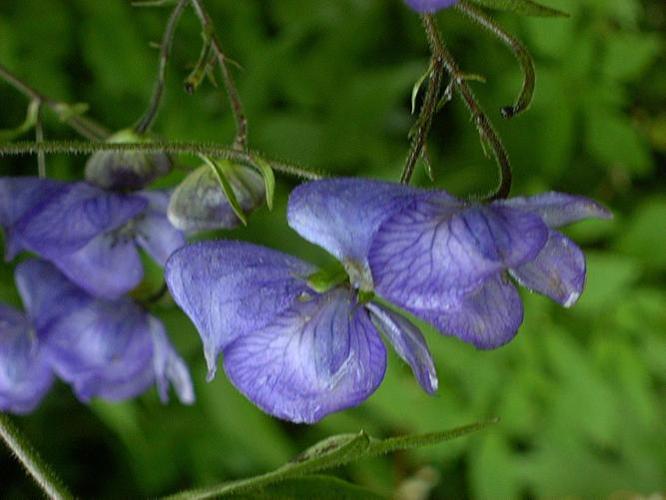
Label: monkshood